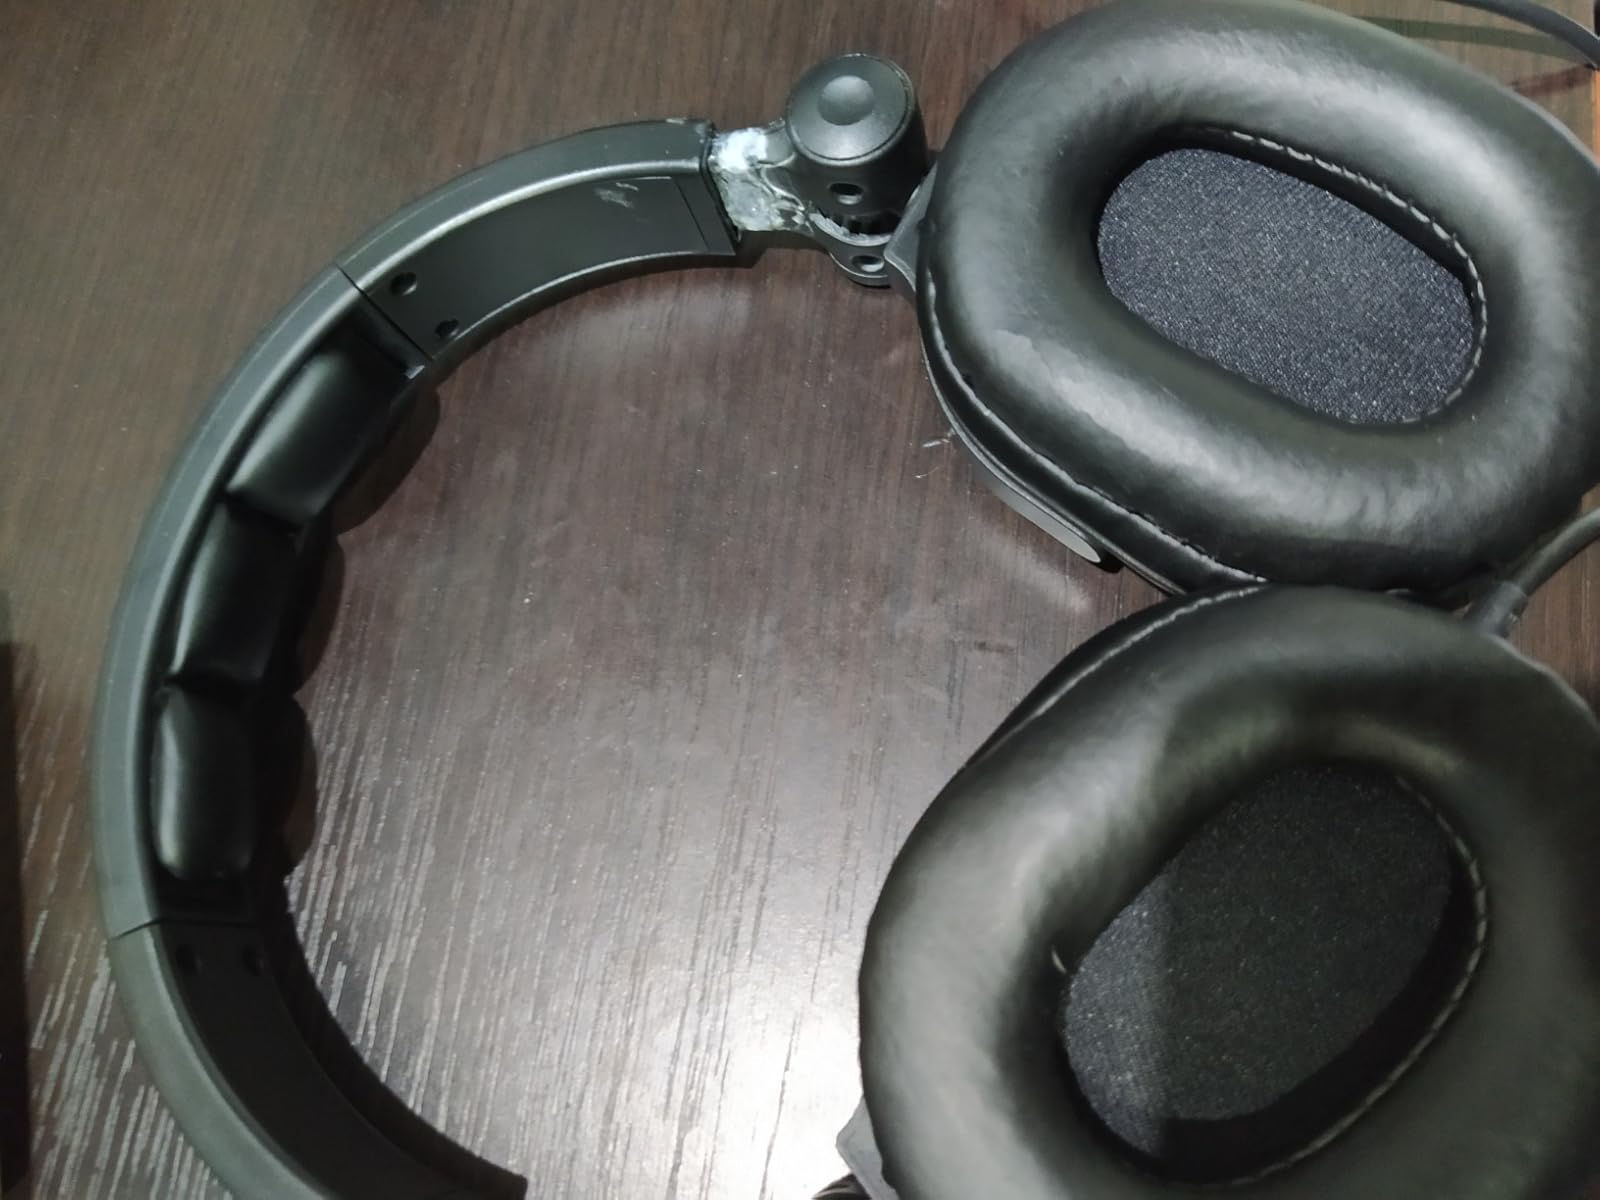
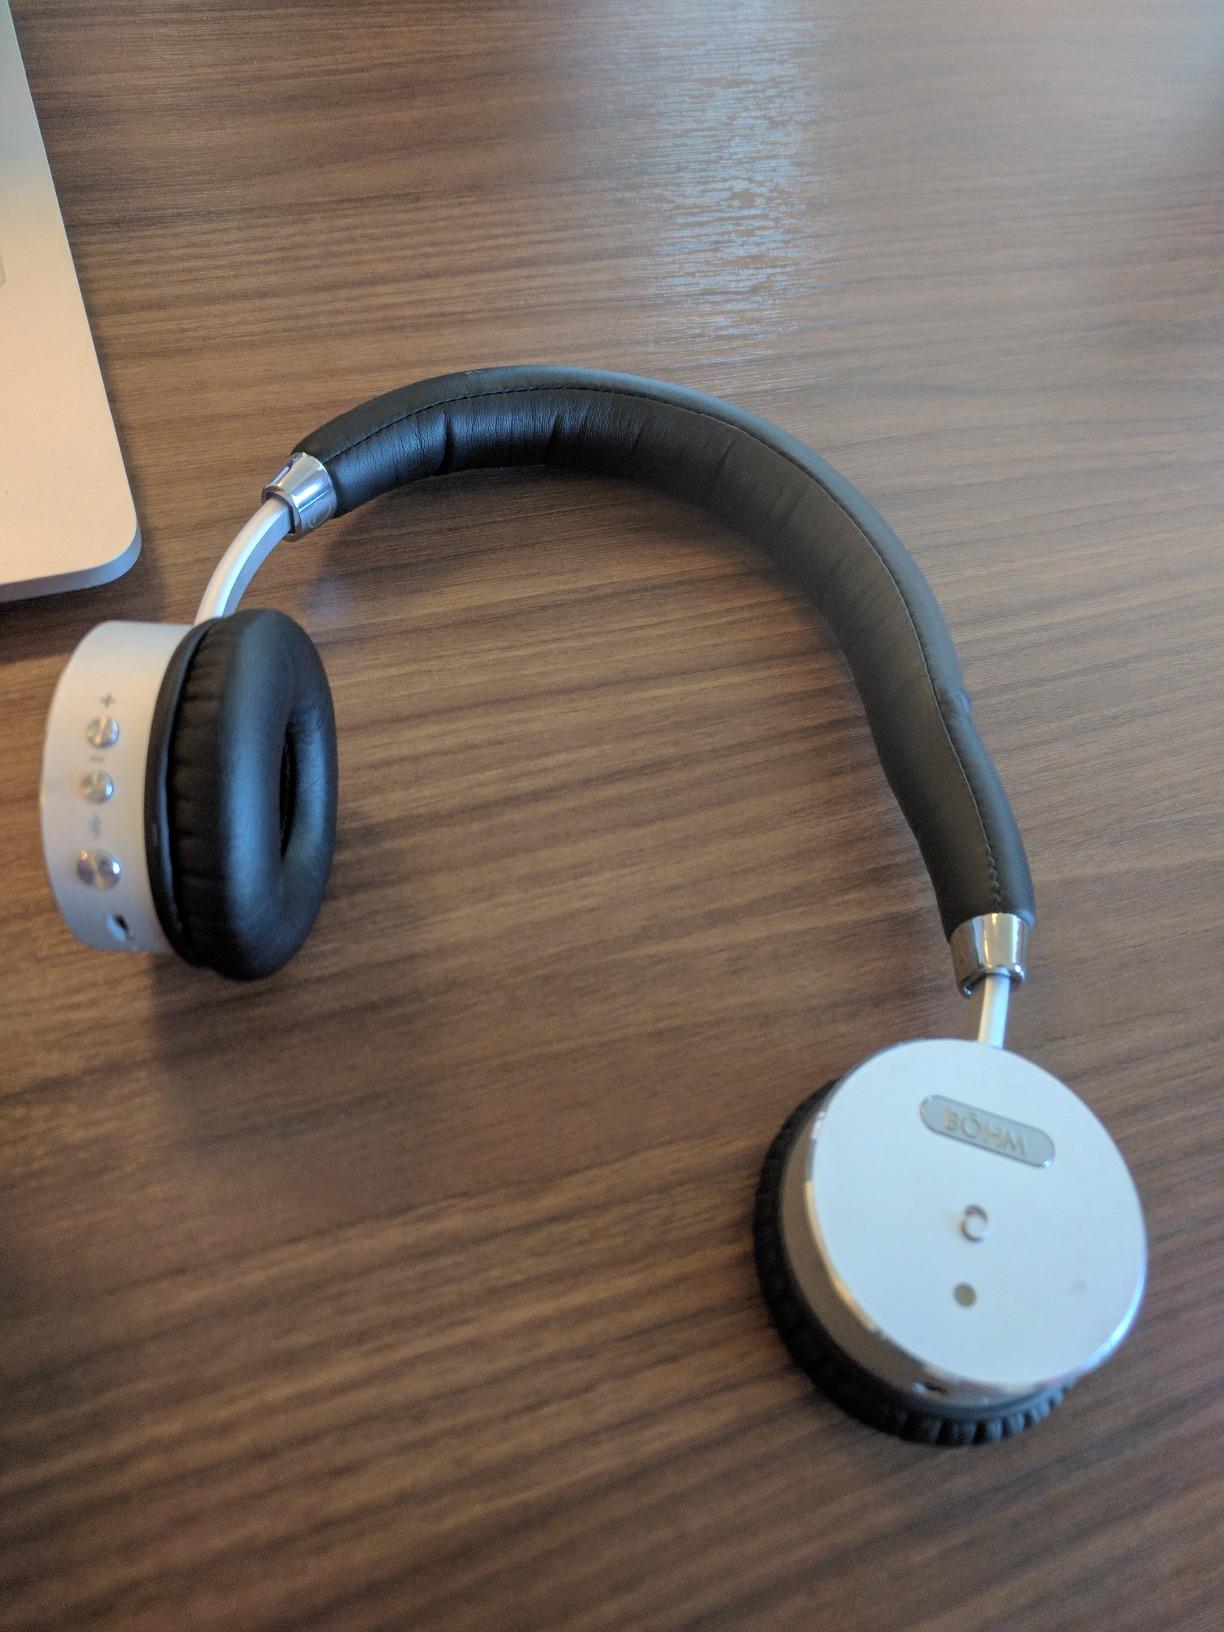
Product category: headphones
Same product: no